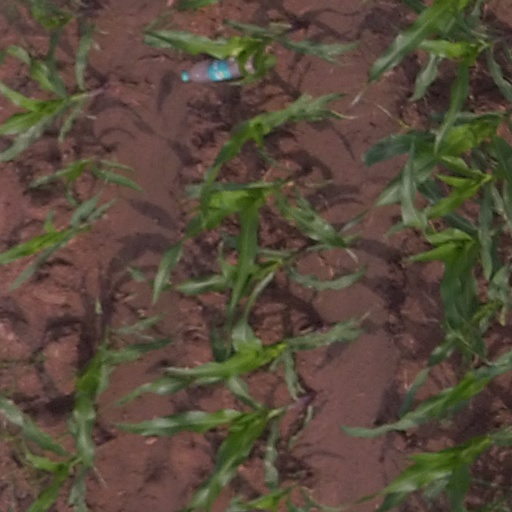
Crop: maize; corn